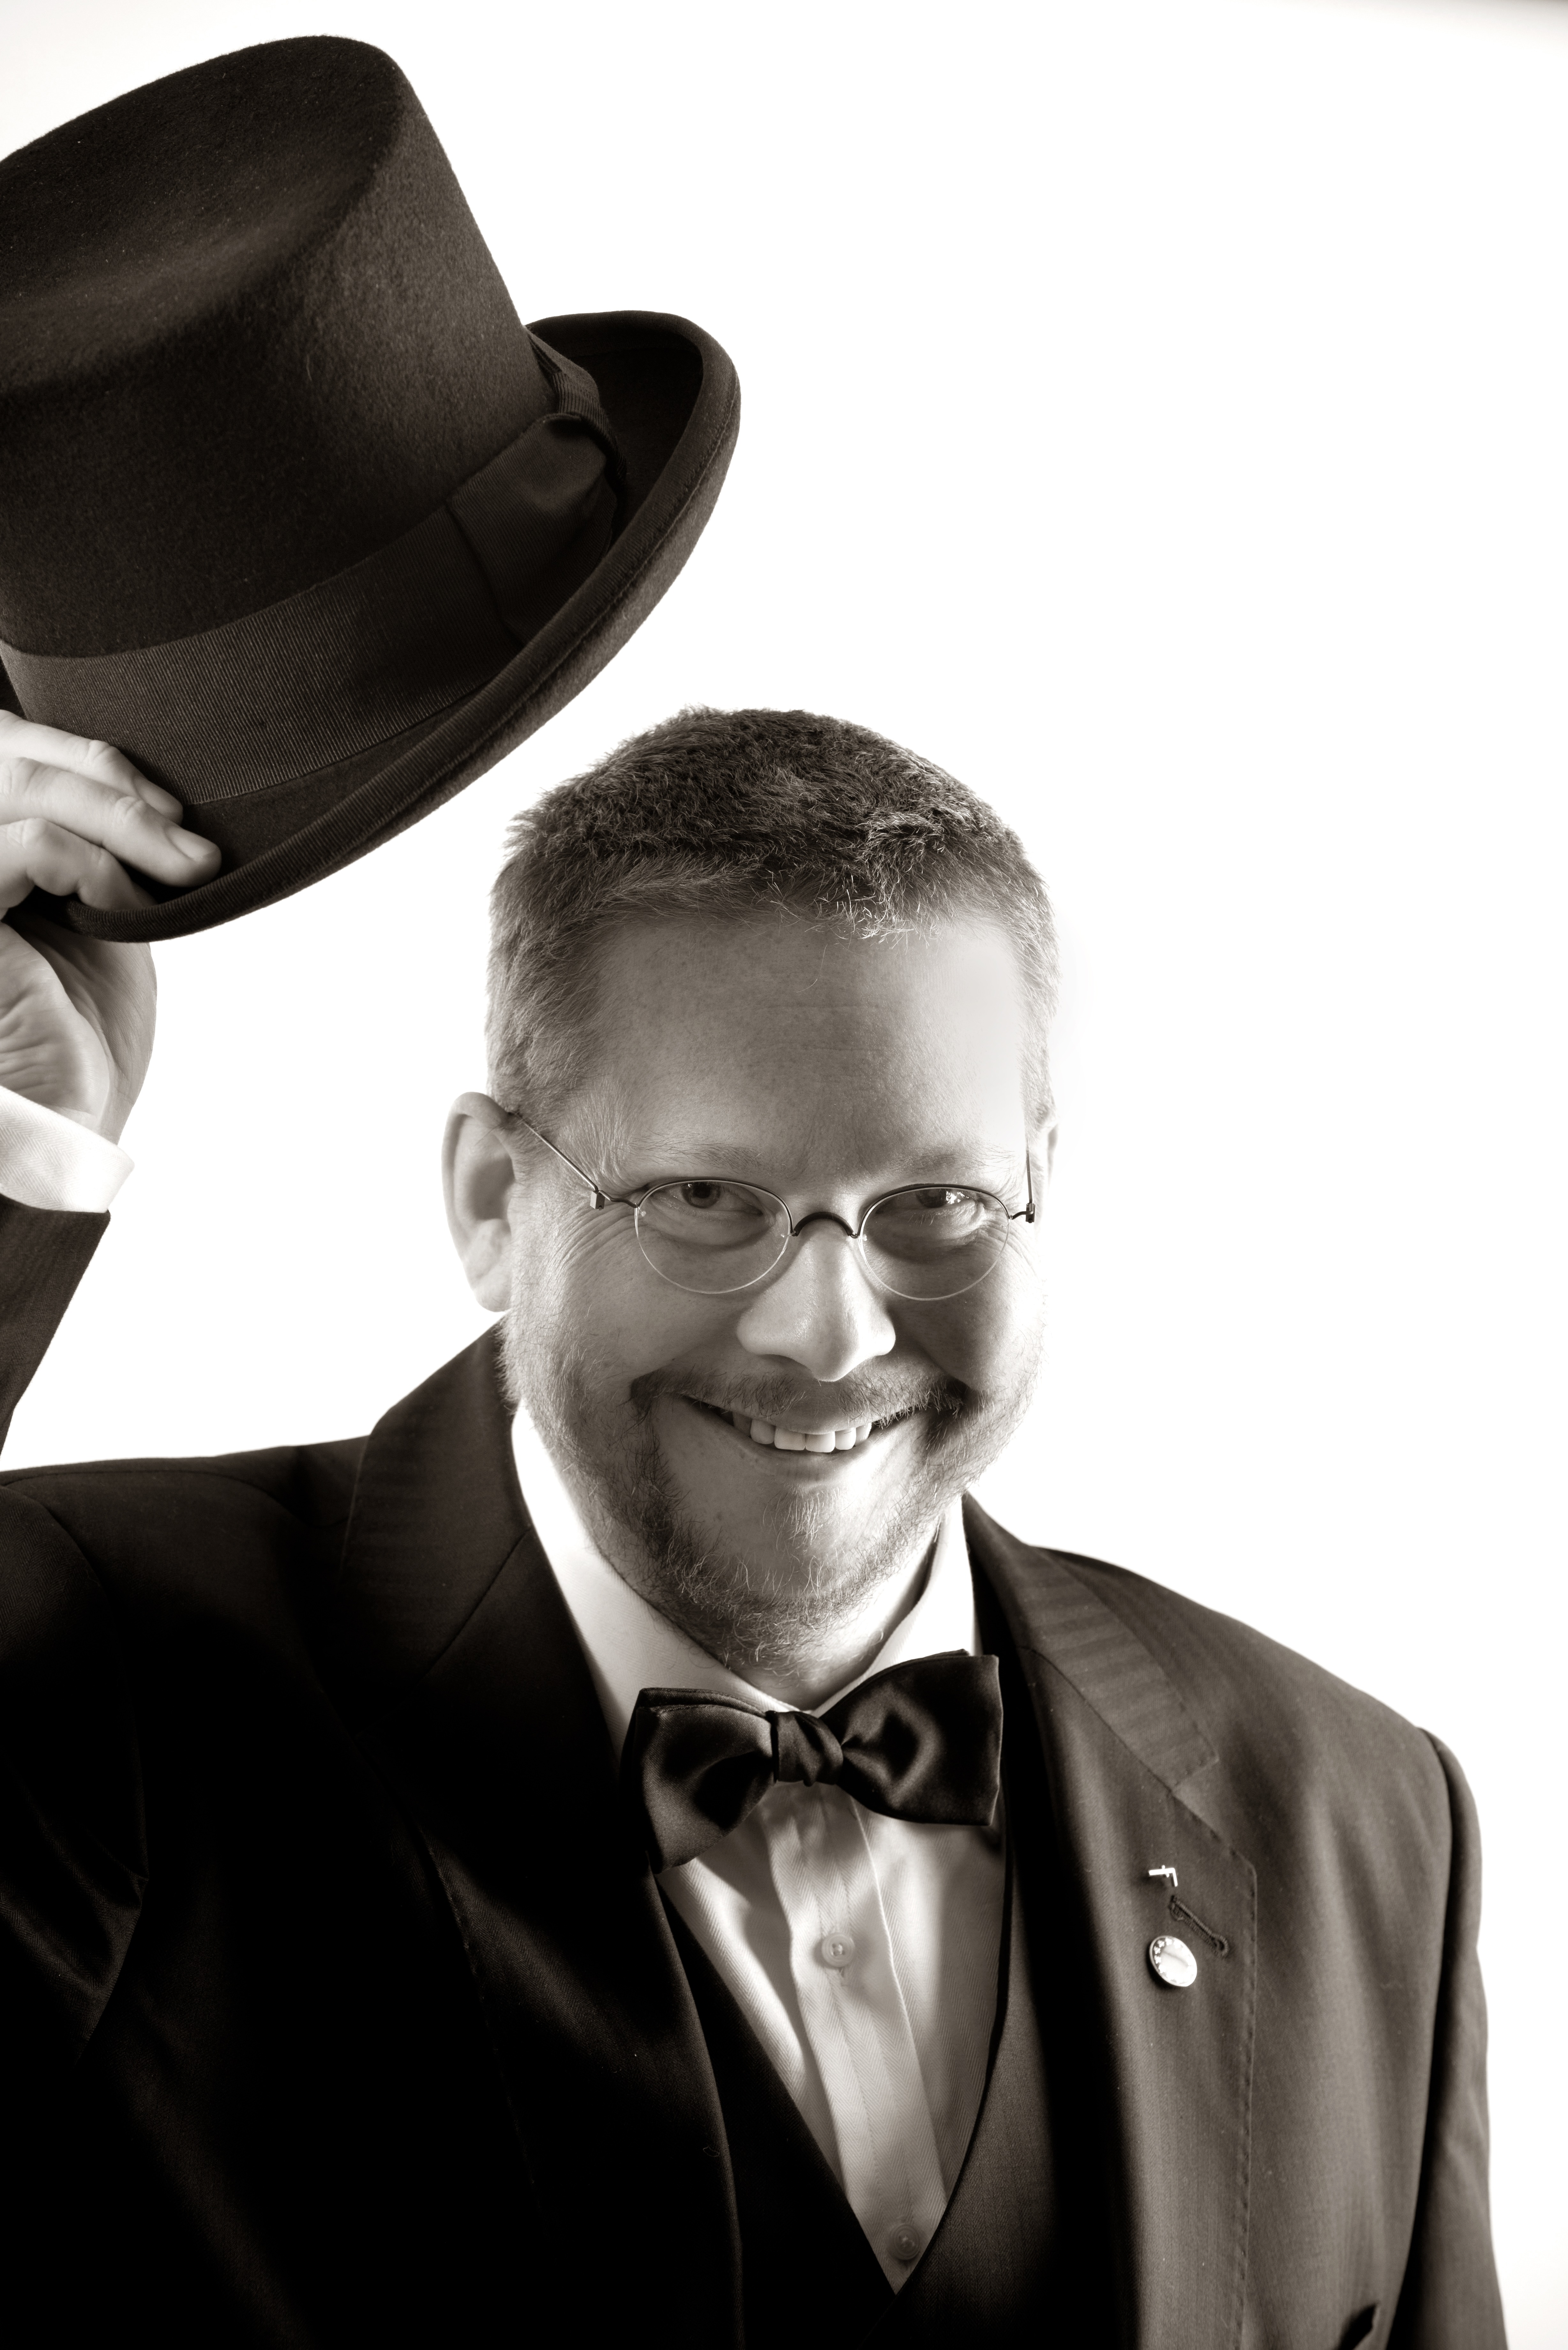
man, person, black and white, male, portrait, hat, clothing, monochrome, hairstyle, smile, bow tie, gentleman, glasses, moustache, eyewear, monochrome photography, facial hair